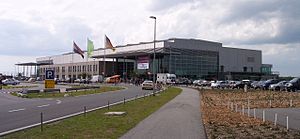
Airport Weeze
Airport Weeze, tidligere Flughafen Niederrhein, er en lufthavn beliggende ved Weeze, 30 km fra Duisburg og godt 80 km fra byen Düsseldorf i Tyskland. Lufthavnen betegnes også som Düsseldorfs anden lufthavn, da det er den næststørste i området Düsseldorf – Duisburg.